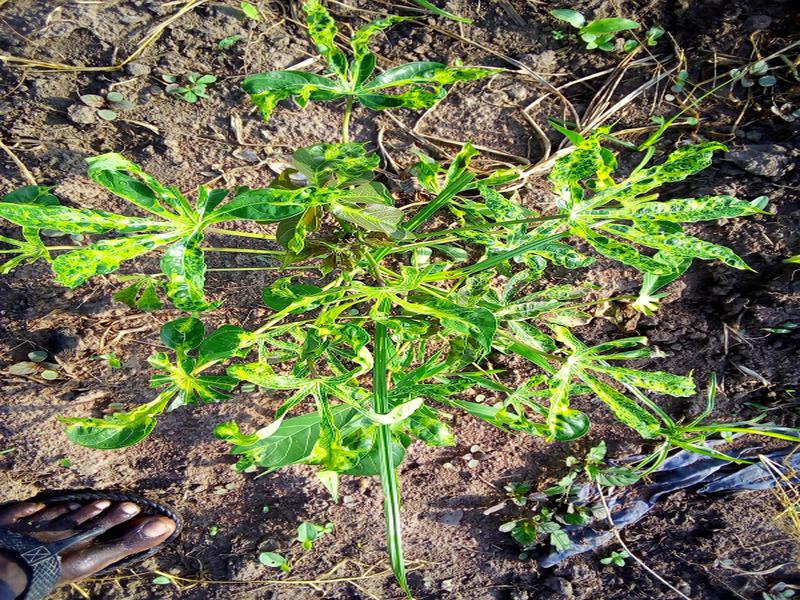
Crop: cassava
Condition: mosaic_disease